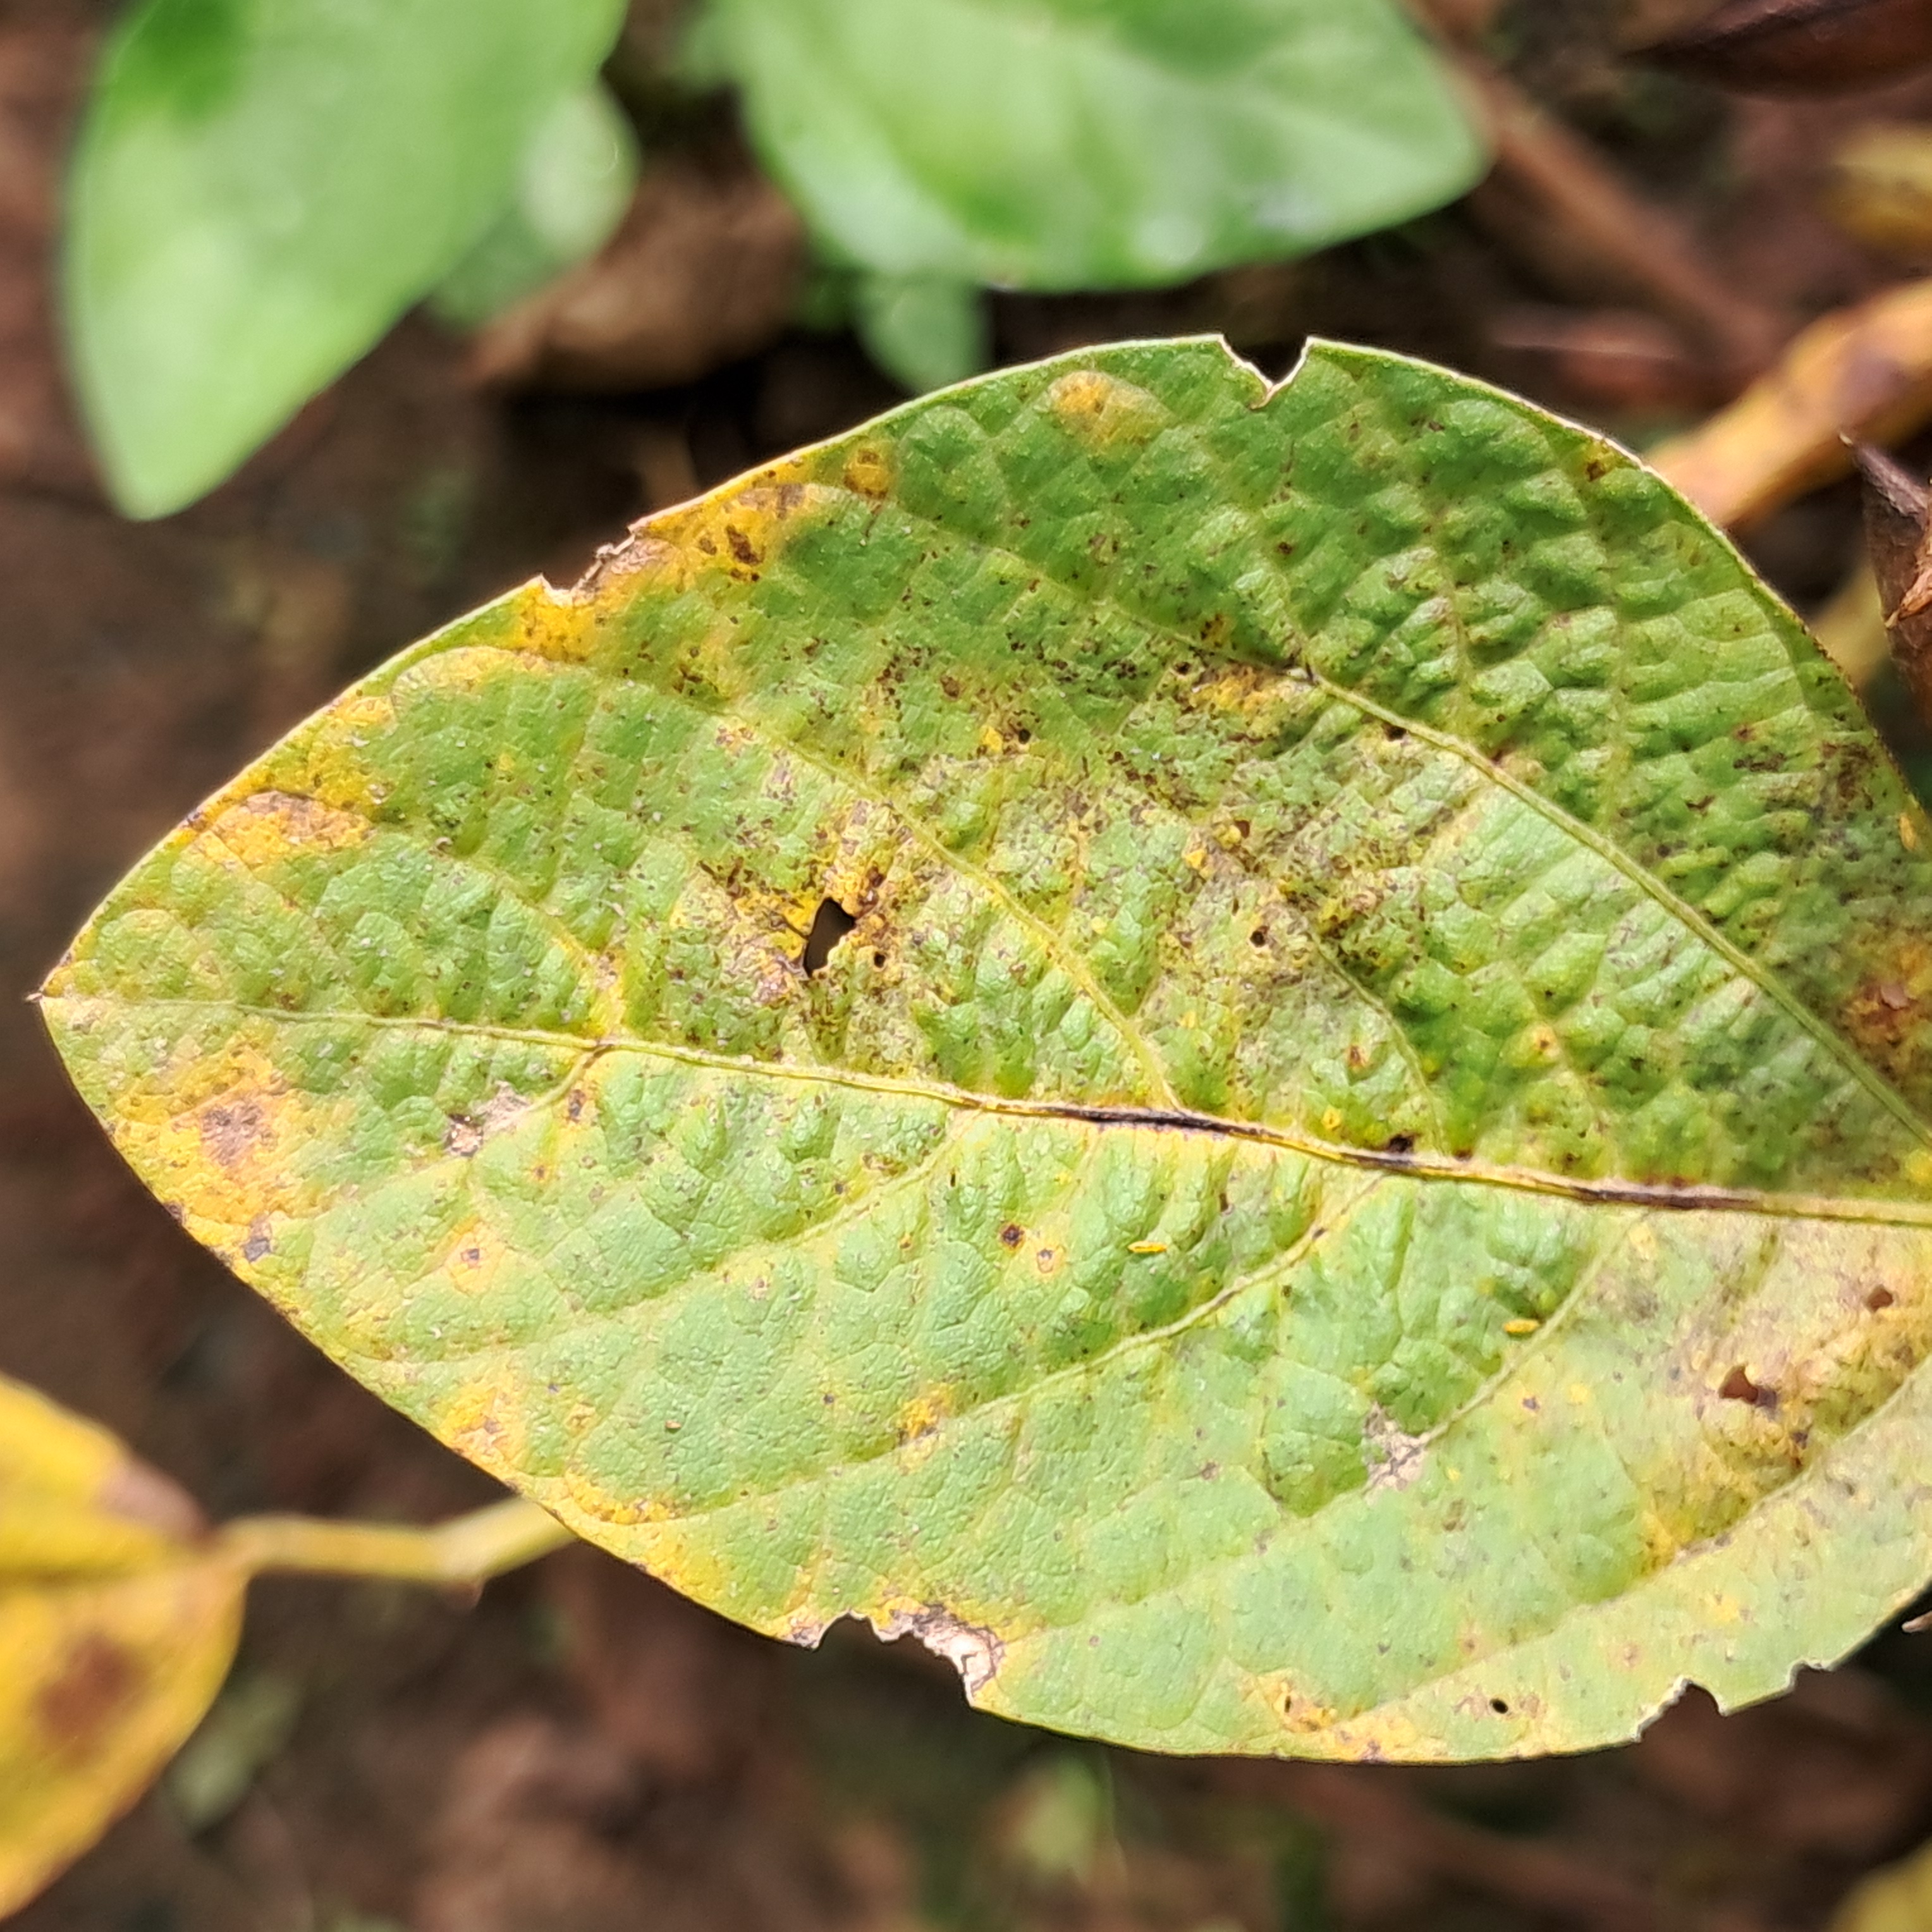
Label: Rust